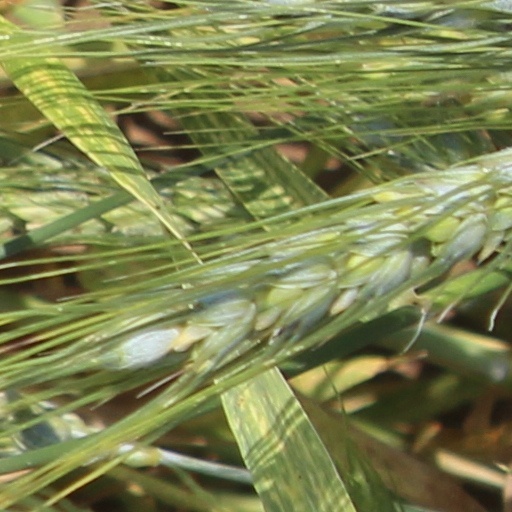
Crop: wheat